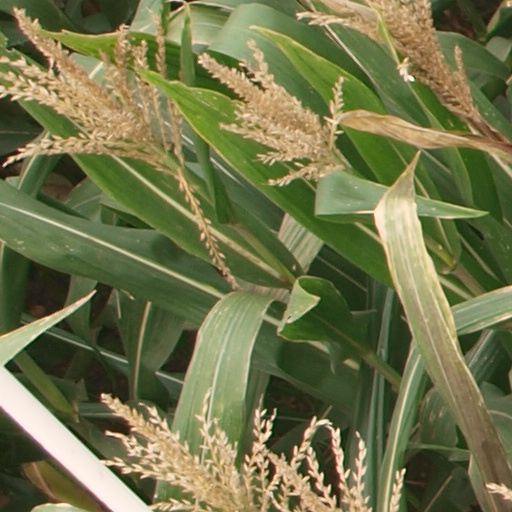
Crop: maize; corn